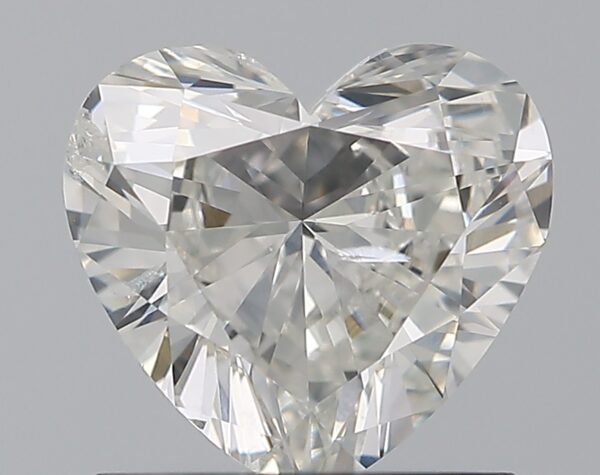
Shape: heart
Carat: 1
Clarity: SI2
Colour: G
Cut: EX
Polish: VG
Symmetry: VG
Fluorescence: N
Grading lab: IGI
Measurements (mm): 6.27 x 6.85 x 3.71